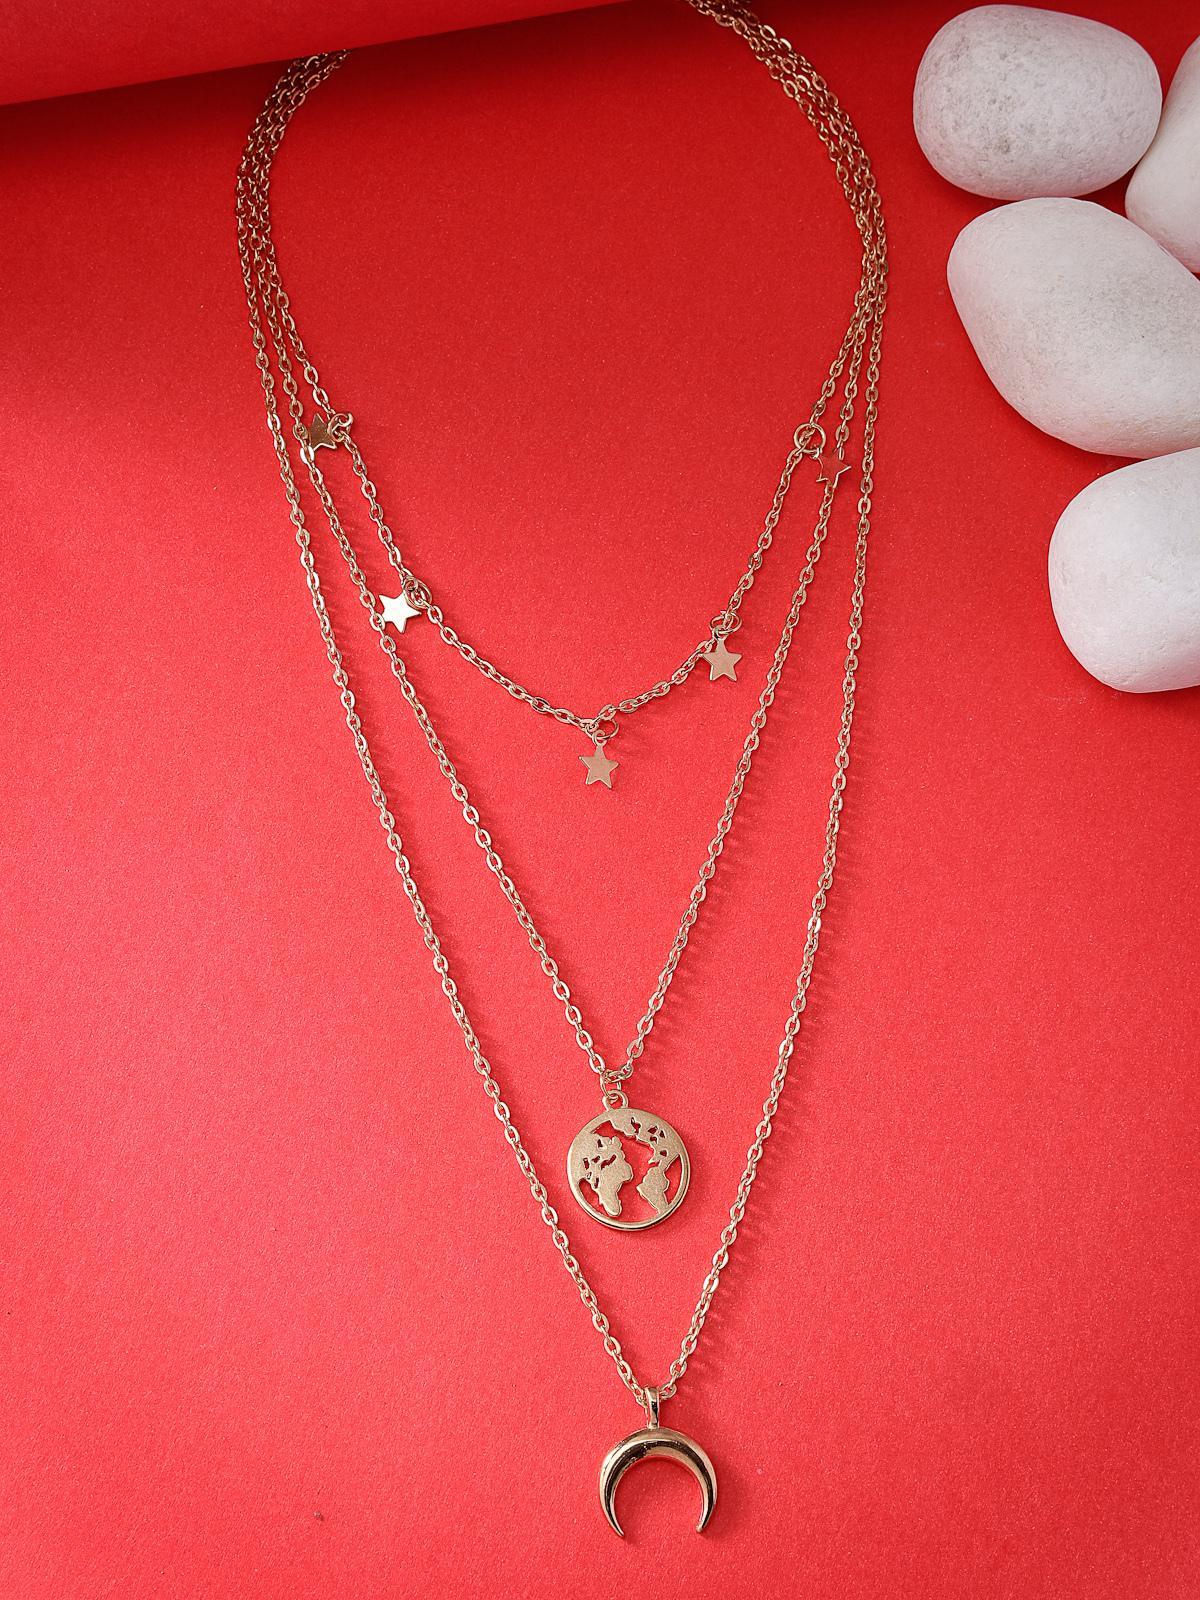
Scintillare by Sukkhi Latest Multilayered Non-Precious Metal Gold Plated Pendant Necklace for Women & Girls |Birthday Gift for Girls And Women Anniversary Gift for Wife| Gifts Collection|N106620
Type: Necklaces & Pendants
Brand: Scintillare by Sukkhi
Price: Rs. 263
 Elevate your style with Scintillare by Sukkhi's Latest Multilayered Non-Precious Metal Gold Plated Pendant Necklace. Ideal for women and girls, it's a perfect birthday or anniversary gift. The latest design features multiple layers of gold-plated brilliance, adding a touch of contemporary elegance to any ensemble. Elevate your look with this stunning necklace, a stylish and chic addition to your collection. Scintillare by Sukkhi offers a thoughtfully crafted choice from their Gifts Collection, ensuring every occasion is celebrated with grace and enduring style.Disclaimer:There may be slight variation in shade and colour due to photographic effects and monitor settings
Included: 1 Necklace